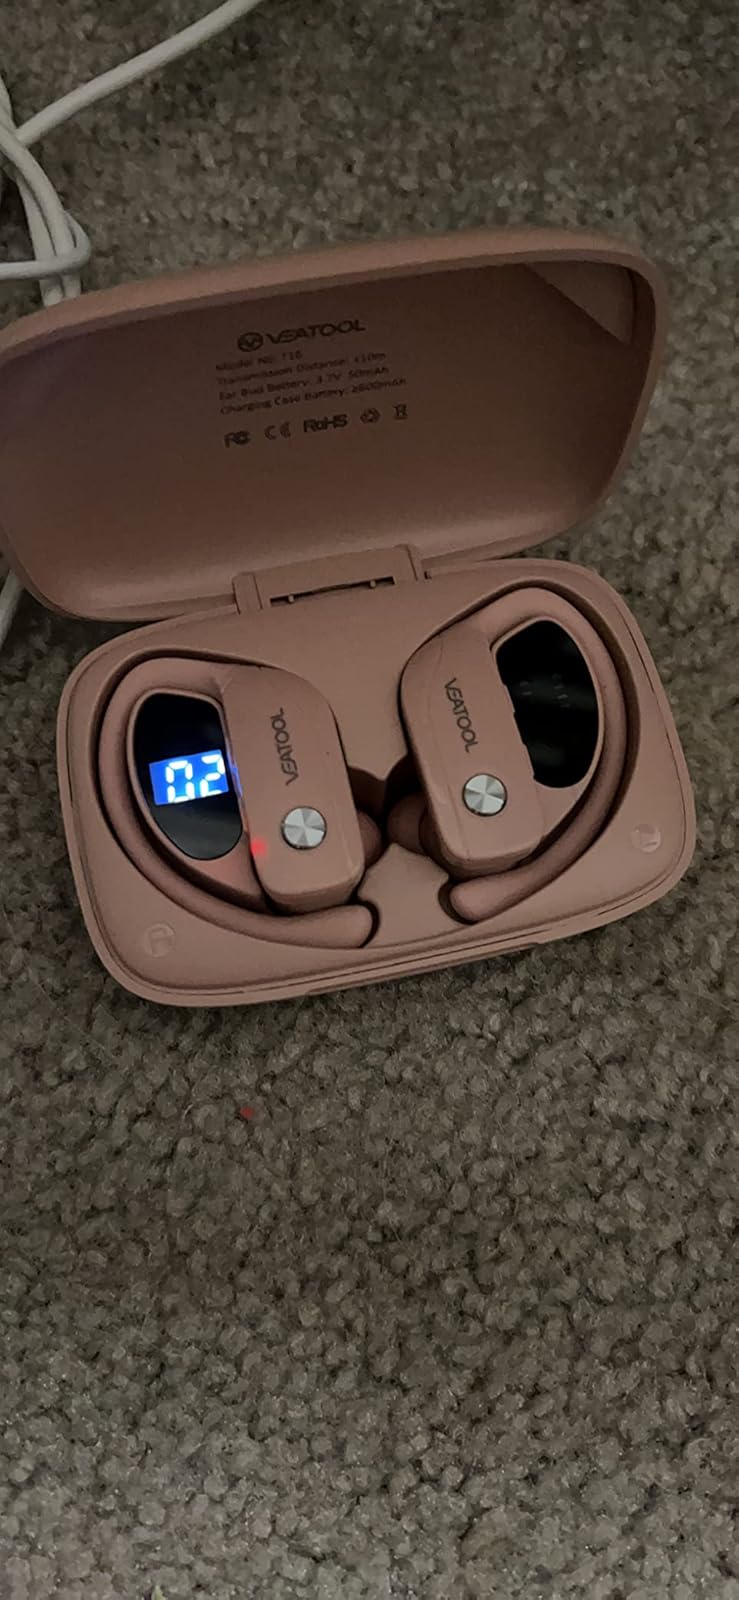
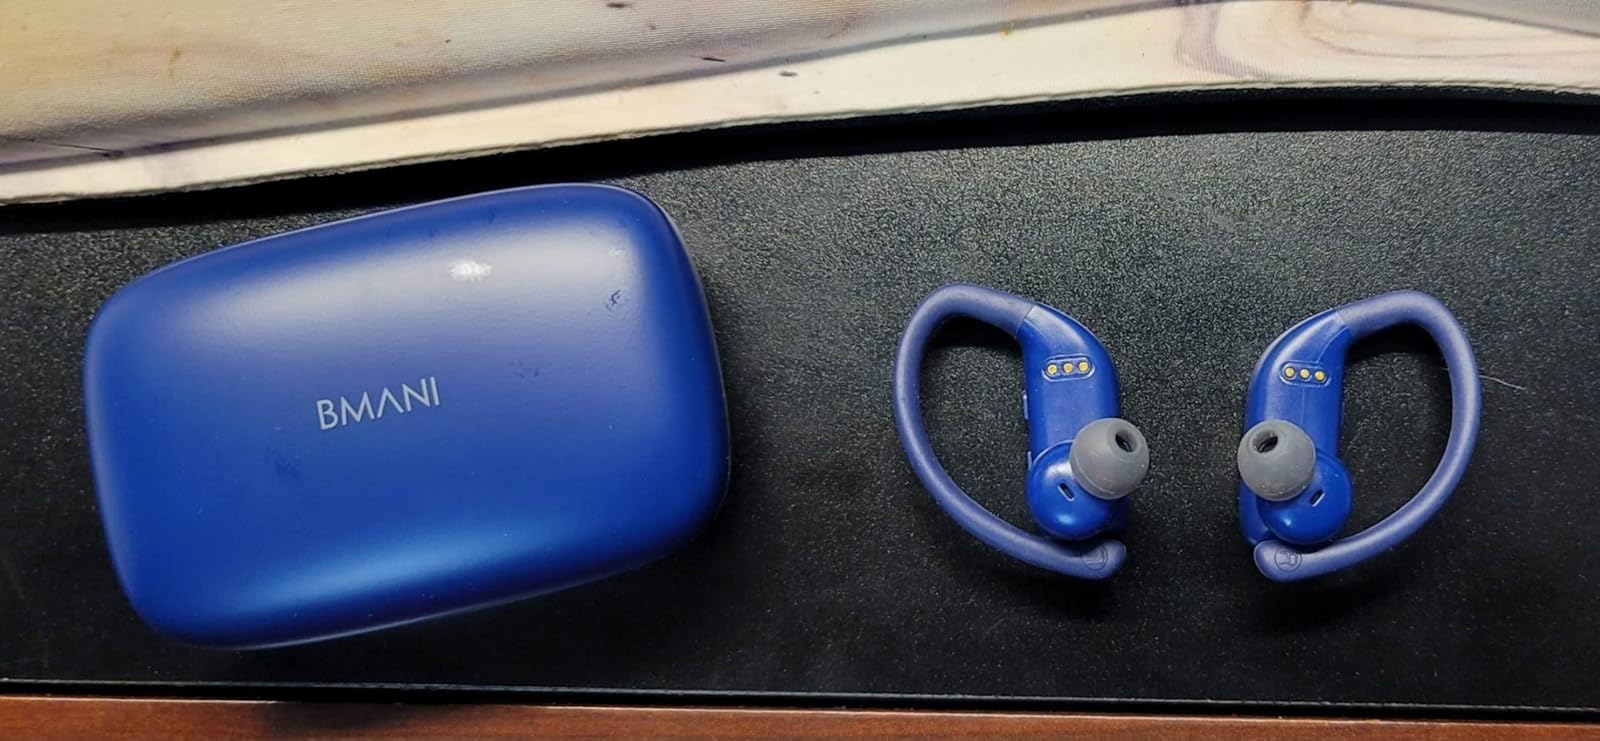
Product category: earbuds
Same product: no